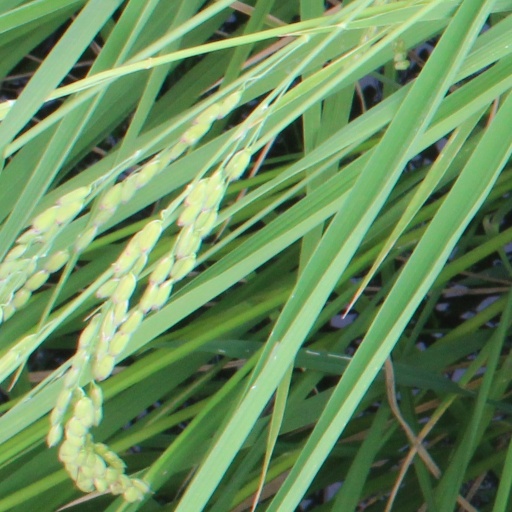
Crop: rice